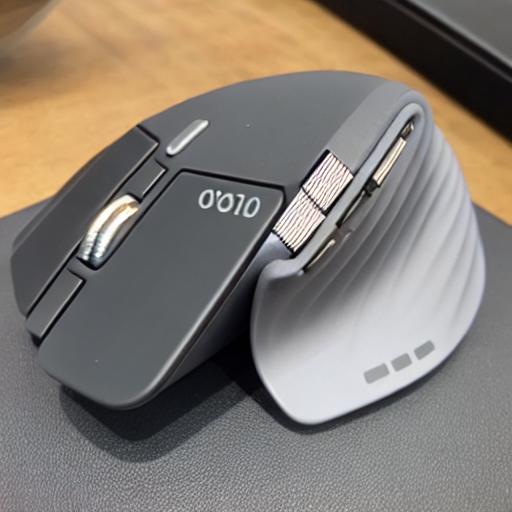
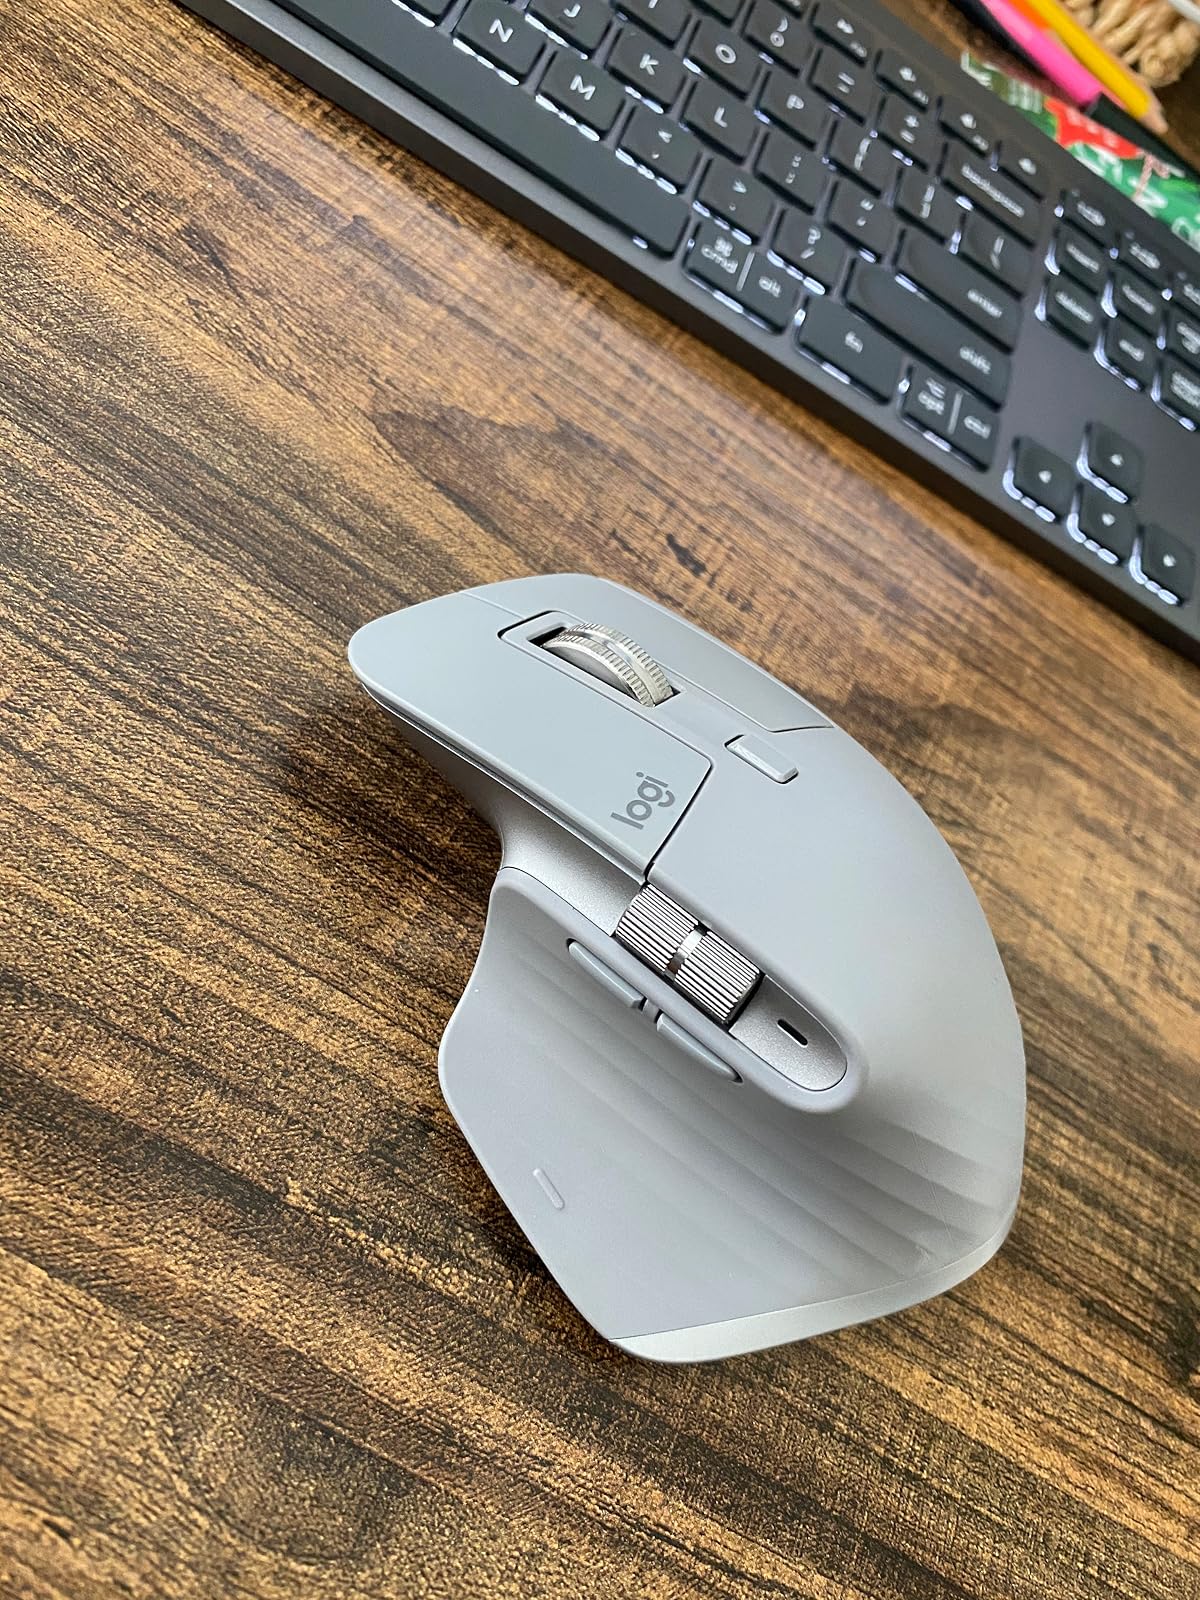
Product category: mouse
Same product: no